Chrysler Horizon

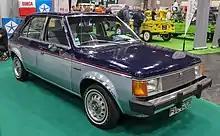
1981 Dodge Omni

North American deritvatives of the Horizon were marketed as the Dodge Omni and Plymouth Horizon, which featured substantial differences despite very similar appearances. External bodywork was in fact not interchangeable, nor were engines, North American models using a larger engine (of VW, then PSA origins on the early versions, replaced by Chrysler's own 2.2L OHC "Trenton" I-4 later) and MacPherson strut suspension at the front instead of the more complex torsion bar system found in the European version. U.S. derivatives also featured larger reinforced aluminum bumpers in compliance with US safety legislation. Despite the car's European origins, then Chrysler chairman Lee Iacocca played this down, emphasizing that features such as the trip computer and electronic ignition, of American design.